Hubbl

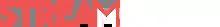
Logo as Streamotion (2018–2024)

Hubbl, previously Streamotion, is an Australian over-the-top streaming subscription provider, wholly owned by Foxtel. The company has developed and operates the local streaming services Kayo Sports, Binge, Flash and Lifestyle, as well as operating the WatchAFL and WatchNRL services in international markets.